The Fever (novel)

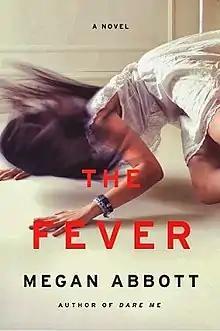
1st edition

The Fever is a novel by American writer Megan Abbott first published in 2014 by Little, Brown and Company. It is Abbott's seventh novel.